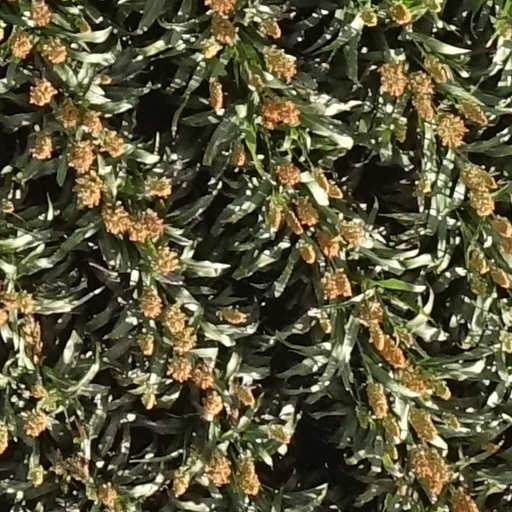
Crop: sorghum